Silicon Integrated Systems

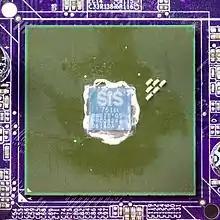
SiS 761GX

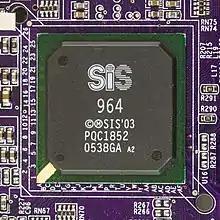
SiS 964

Paired with later SiS chipsets, such as the 661GX/761GX, which adopt a standard two-chip chipset design (instead of single-chip, like the older SiS 630/730 series chipsets). SiS southbridges can handle IDE, LAN (accompanied by a PHY chip), audio (with an AC'97 codec), along with other types of I/O. SiS' proprietary MuTIOL interconnect connects the southbridge chip to the northbridge, which contains the RAM controller (for chipsets targeted at Intel platforms) and interfaces with the CPU.